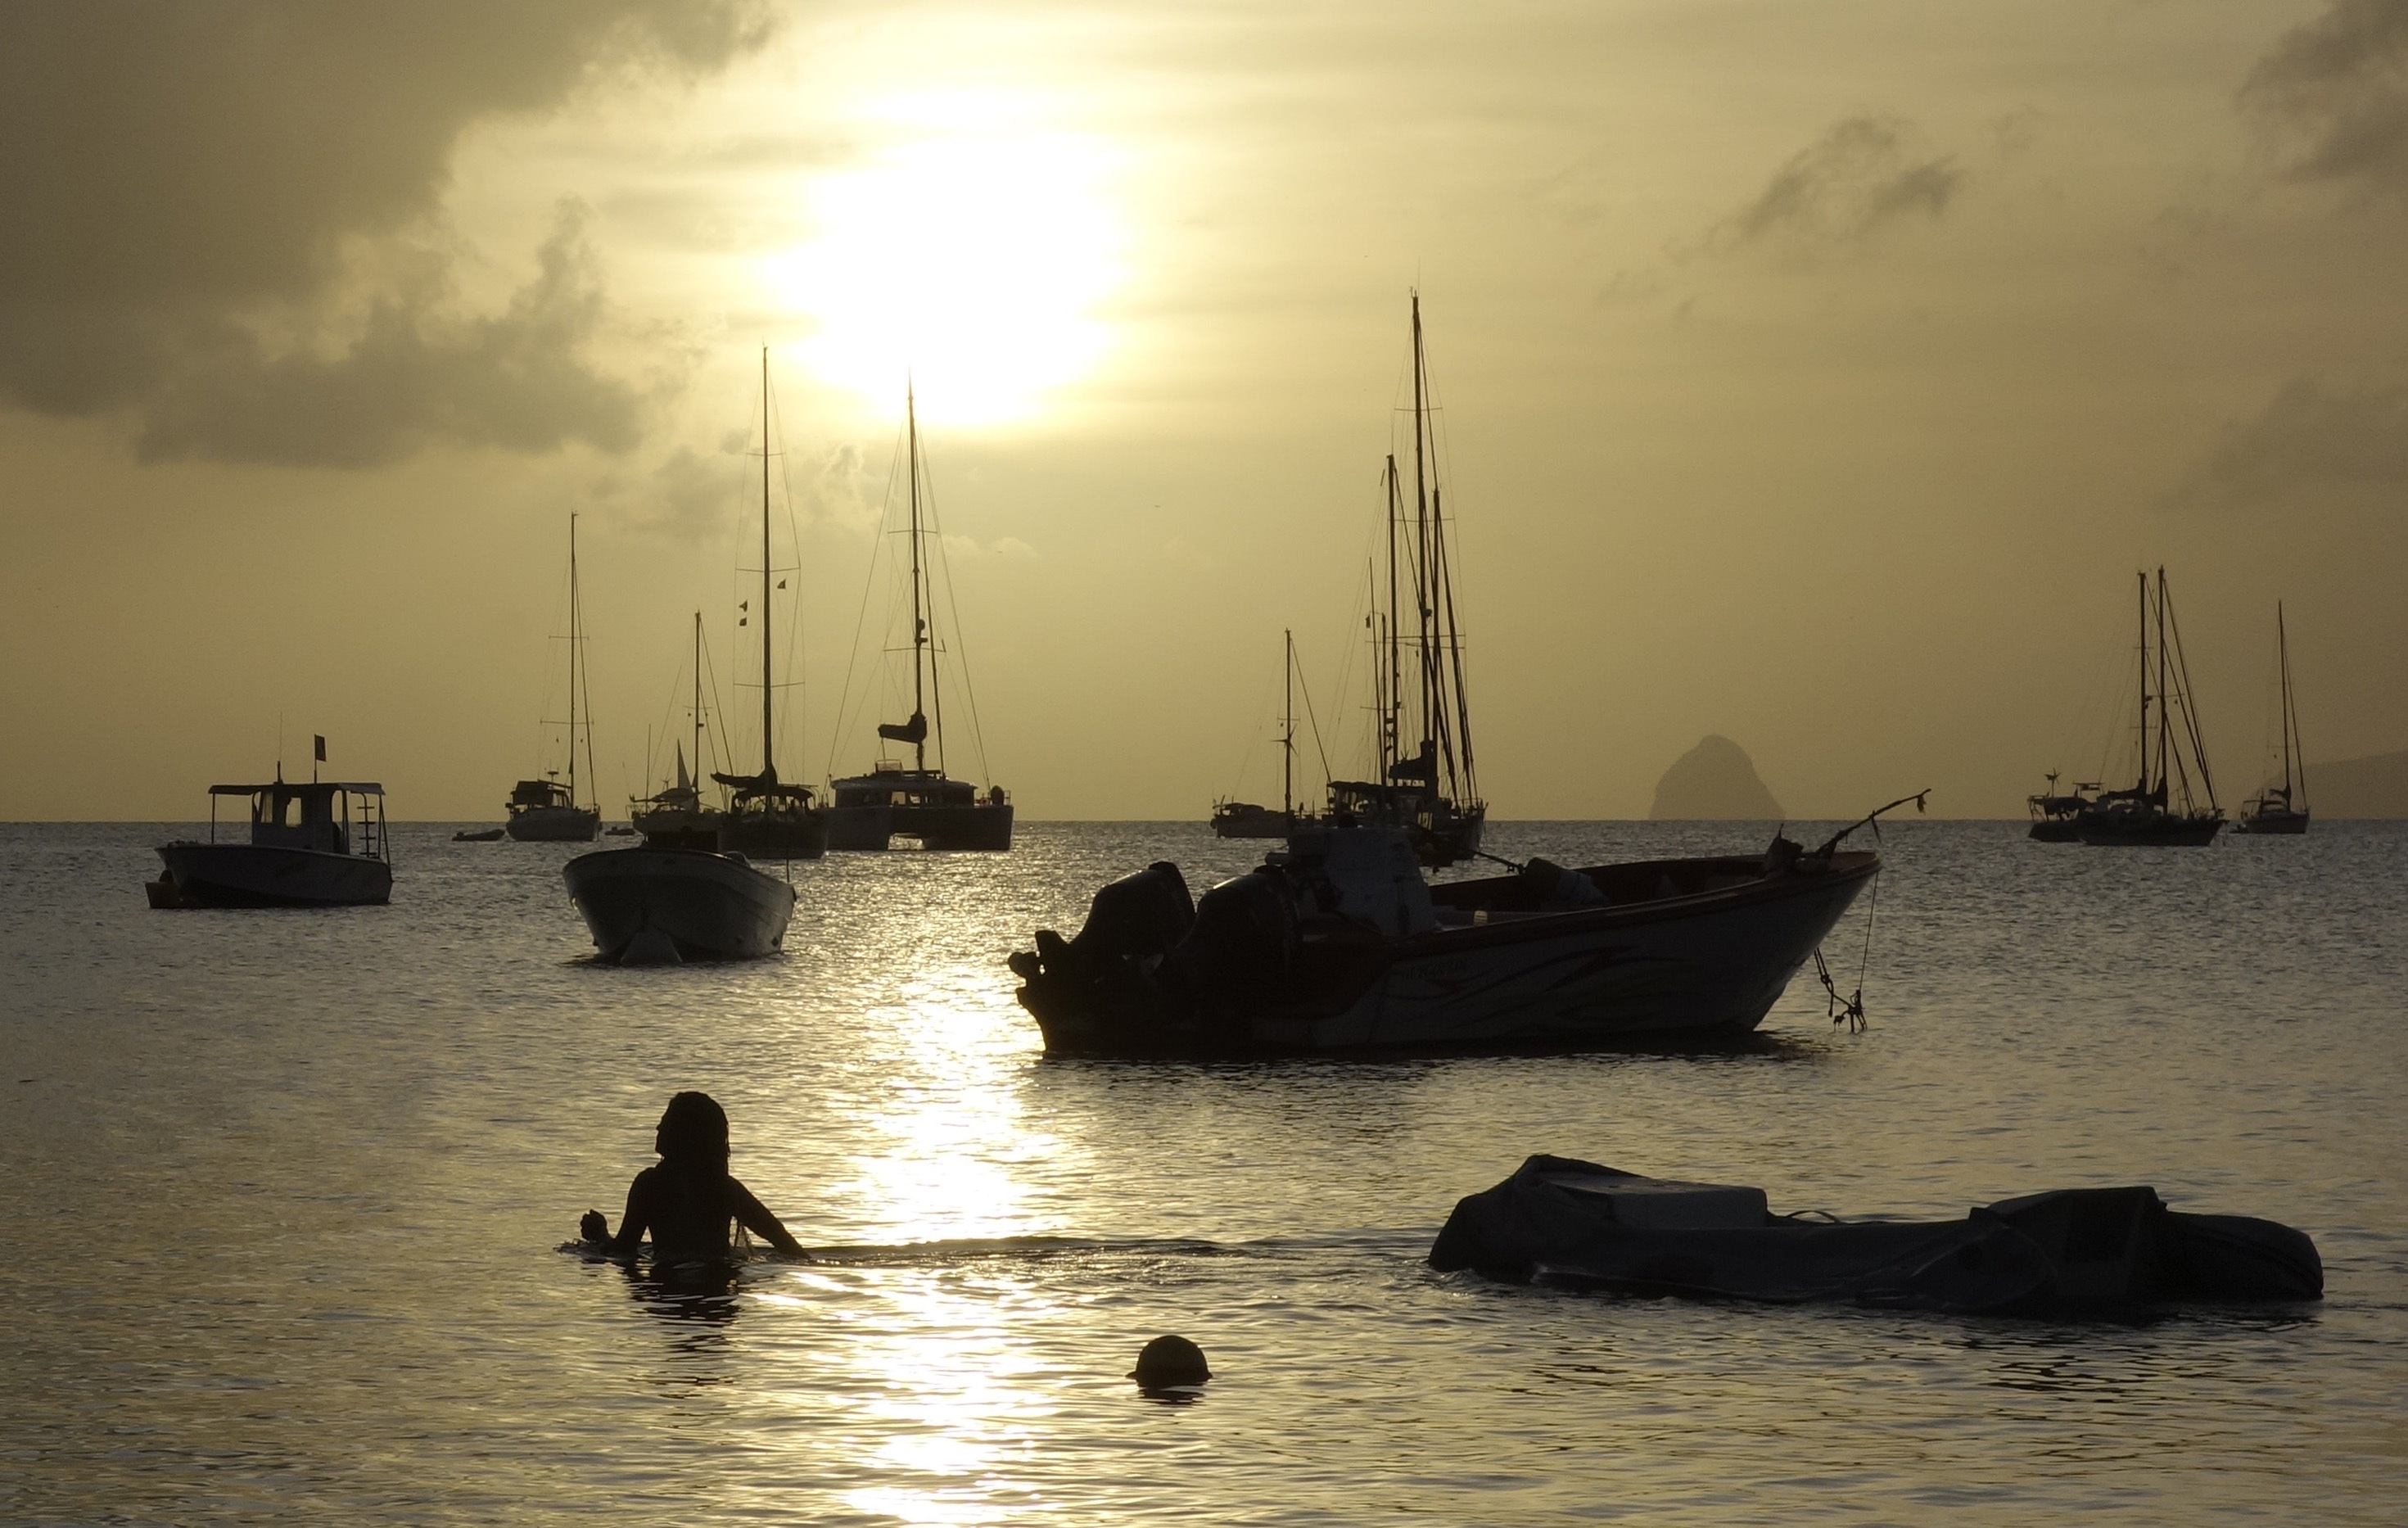
man, sea, coast, water, nature, rock, ocean, horizon, silhouette, sky, sun, sunrise, sunset, boat, morning, wave, lake, adventure, dawn, ship, summer, travel, dusk, boot, evening, vehicle, mast, shadow, holiday, bay, island, romantic, human, harbor, port, freedom, death, energy, clouds, dream, meditation, gold, holidays, sail, fantasy, magic, refugee, body, soul, dreams, waters, magical, sailing boat, emotion, abendstimmung, god, feeling, mirroring, mourning, resurrection, poseidon, neptune, fischer, afterglow, evening sky, fairy tales, sun and sea, underworld